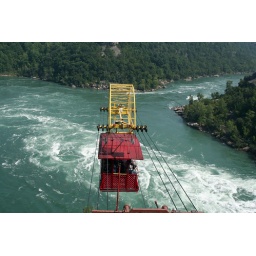
aero car (cable car) over the whirlpool, a little downstream from the falls where the river takes a sharp turn